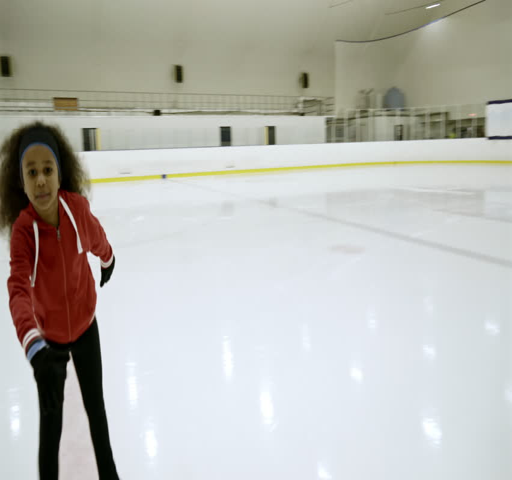
rear view following shot of little girl skating on ice towards the edge of indoor rink